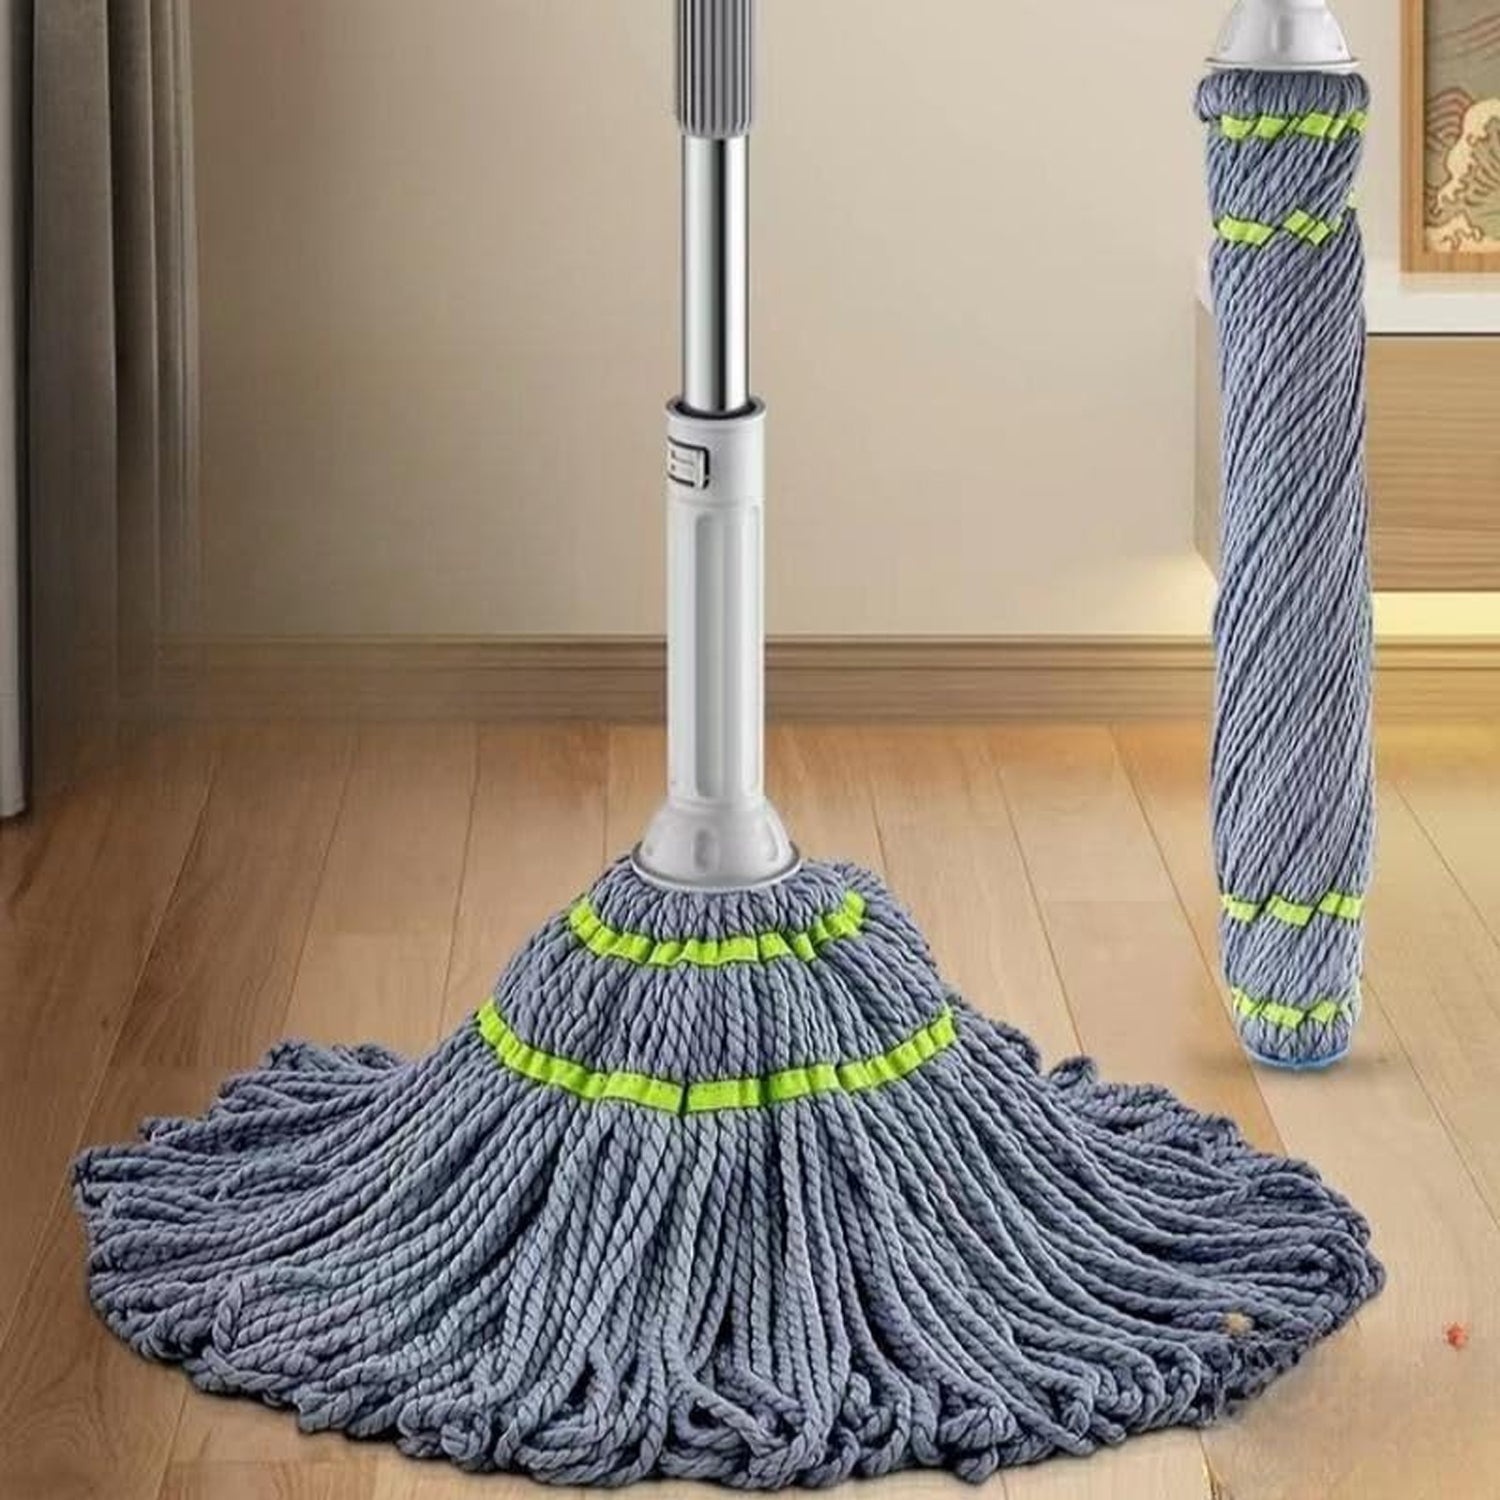
Squeeze Twist Mop Self Wringing Mop, Stainless Steel Handle (1 Pc)
Squeeze Twist Mop Self Wringing Mop for Hardwood Floor Cleaning Telescopic Stainless Steel Handle, Cleaning Reusable Supplies for Home (1 Pc) Description;- Efficient Cleaning: This twist mop features a durable and absorbent microfiber head that effectively traps dirt, dust, and grime for thorough floor cleaning. Versatile Design: The extendable aluminium handle allows for easy adjustment to your desired height, ensuring comfortable use. Wide Coverage: With a generous 360-degree rotating head, this mop effortlessly cleans large areas in fewer passes. Replaceable Heads: The detachable mop head can be easily replaced when worn out, promoting longevity and cost-effectiveness. Compact Storage: The mop's compact design allows for convenient storage in tight spaces when not in use. Keywords :- Self-wringing mop , Twist mop , Squeeze mop , Spin mop alternative , Floor cleaning mop , Mop for tile floors , Mop for hardwood floors , Easy wring mop , Stainless steel handle mop , Adjustable handle mop Dimensions :- Volu. Weight (Gm) :- 790 Product Weight (Gm) :- 265 Ship Weight (Gm) :- 790 Length (Cm) :- 60 Breadth (Cm) :- 13 Height (Cm) :- 5
Brand: Infinite Shoppe
Category: Home & Garden > Household Supplies > Household Cleaning Supplies > Mops